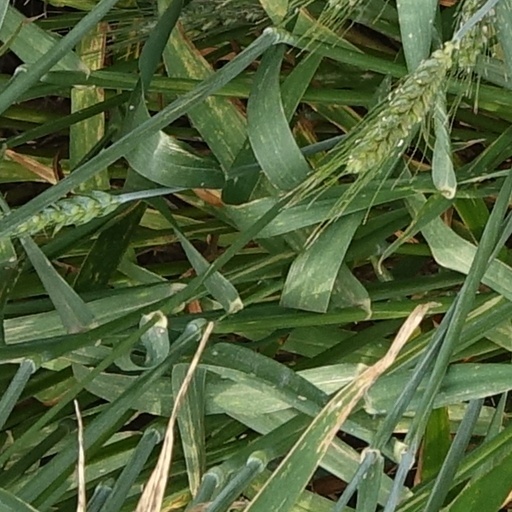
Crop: wheat